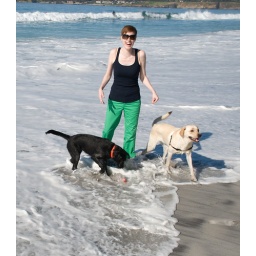
My wife gets caught in the middle of some canine fun. This beach had some of the happiest dogs we've ever seen!